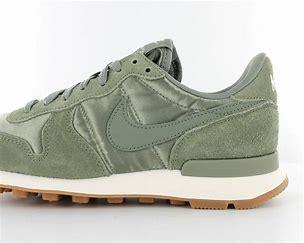
Brand: Nike
Model: Internationalist